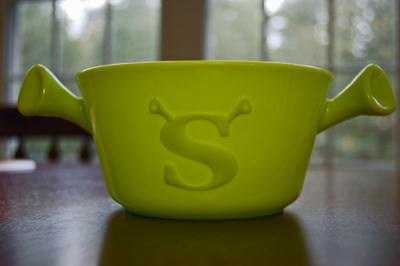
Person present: No